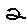
Label: 2